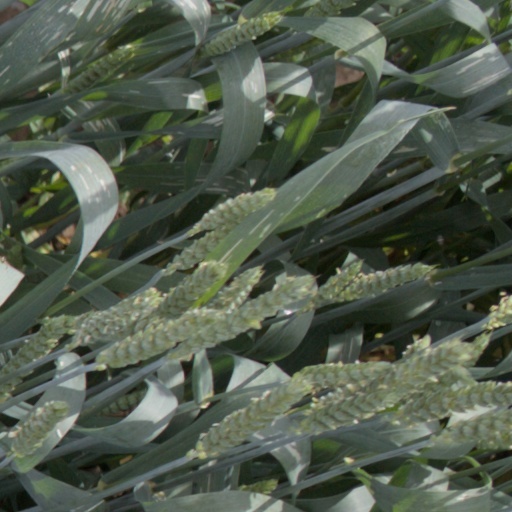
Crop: wheat